Árpád Göncz

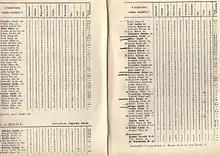
School grades of Göncz in Werbőczy High School

After finishing four-grade elementary school, Göncz began his secondary studies at the Werbőczy Secondary Grammar School in 1932. There he involved himself in the activity of the Hungarian Scout Association. Scouting opened Göncz's eyes to social issues, particularly with regard to the problems of the poor peasantry, as he said in a later interview. Göncz joined the Pál Teleki Work Group which was formed in 1936 by Pál Teleki, an influential interwar politician and Prime Minister of Hungary, also Hungary's Chief Scout. The work group was an important seminary and forum for the university students. The programme emphasized the relevance of the nation, family and community and the good knowledge of Hungarian history and geography. In the next years, key figures from the Independent Smallholders' Party, e.g. Endre Bajcsy-Zsilinszky, had joined the work group. His political view was also influenced by the "népi-nemzeti" ("rural-national") ideological movement since the 1930s. The group of the so-called "folk writers", including Zsigmond Móricz or János Kodolányi, expressed critique of capitalism and emphasis on peasant society and land reform. Göncz also stressed he represented the same political view as liberal political theorist István Bibó. In December 1938, Göncz, in a short essay in "Magyar Cserkész" ("Hungarian Scout"), welcomed the Hungarians' entry into Komárno in accordance with the First Vienna Award.